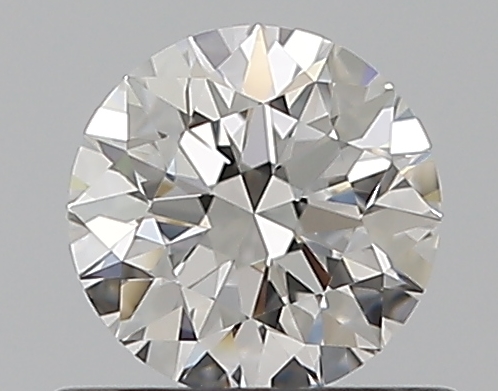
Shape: round
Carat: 0.51
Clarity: VVS1
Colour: F
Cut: EX
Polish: EX
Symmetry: EX
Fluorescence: N
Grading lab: GIA
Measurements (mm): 5.13 x 5.15 x 3.21